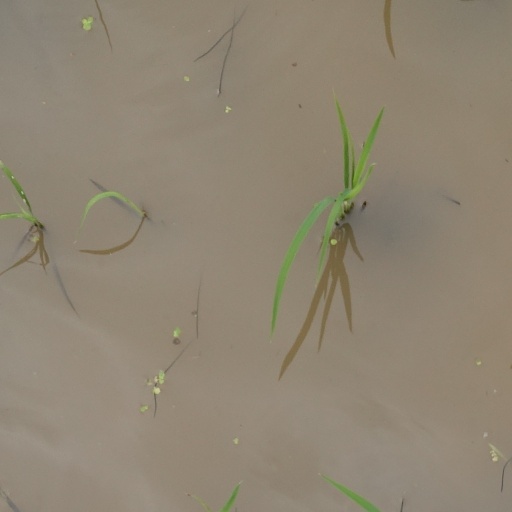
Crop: rice